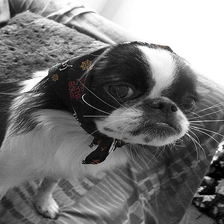
Species: dog
Breed: japanese chin